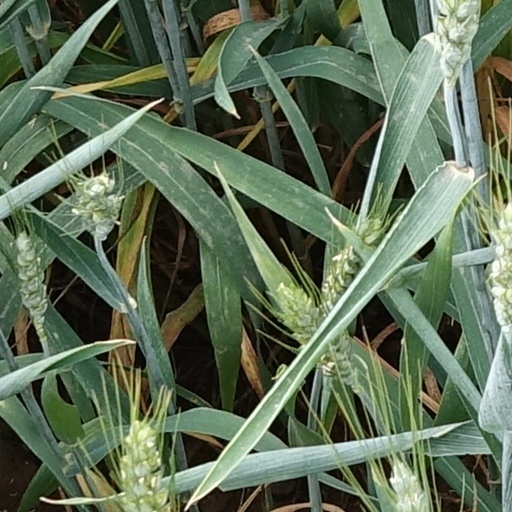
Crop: wheat